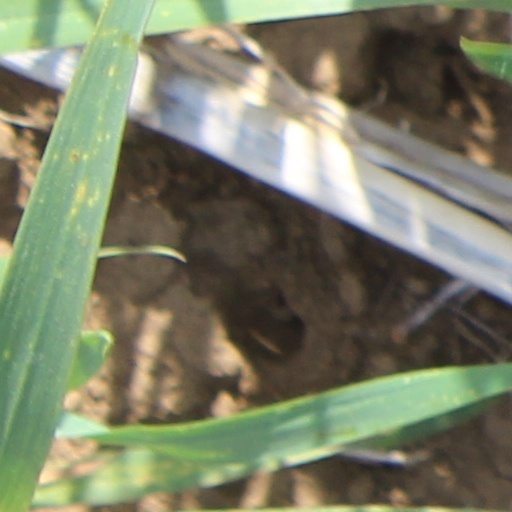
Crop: wheat